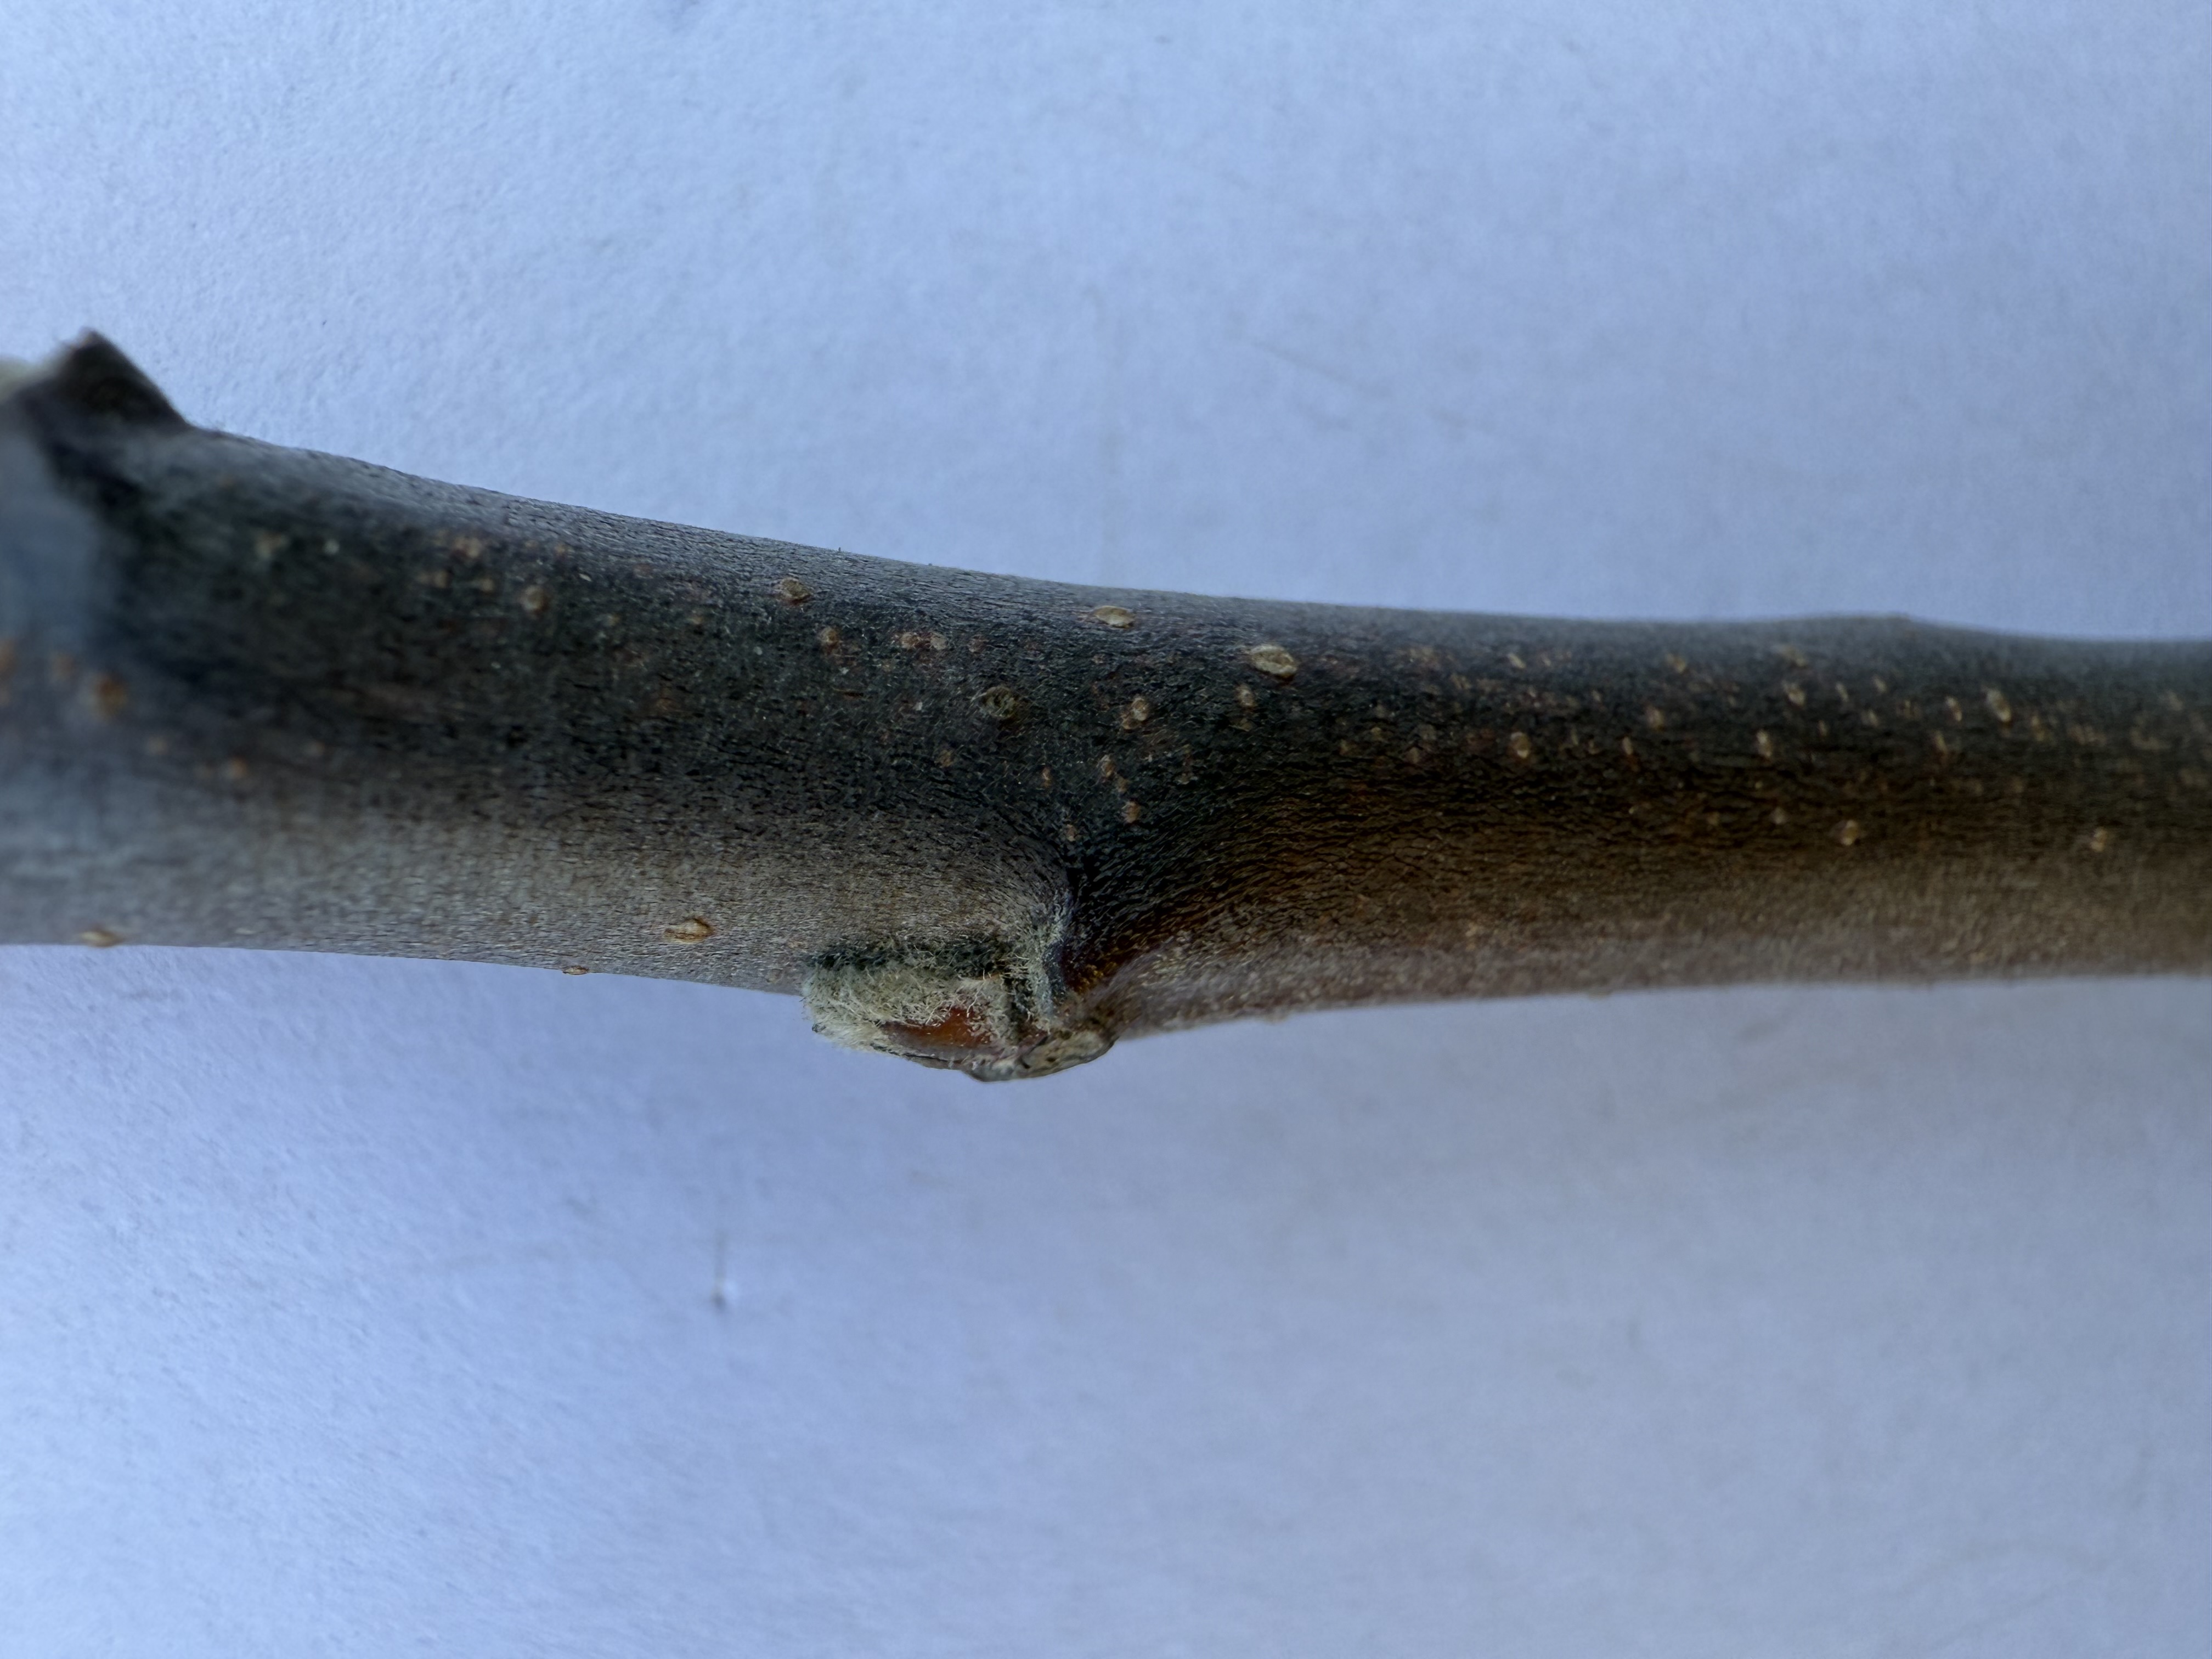
Variety: Redlove Apple